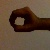
The image shows a hand gesture representing the number 0 in Indian Sign Language.